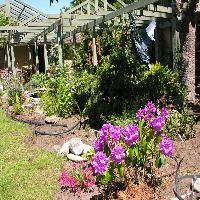
Weather: sun or clear